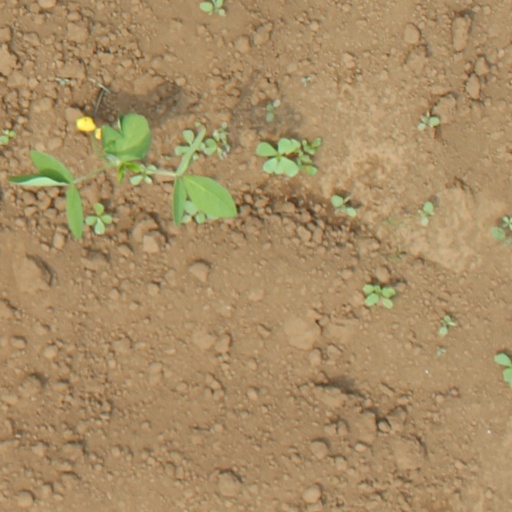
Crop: soybean